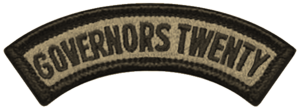
Les Insignes militaires de spécialité de l'armée de terre sont des décorations délivrées par le département de la défense des États-Unis aux soldats justifiant de réalisations ou de qualifications diverses dans l'exercice de leurs fonctions au sein de l'US Army.